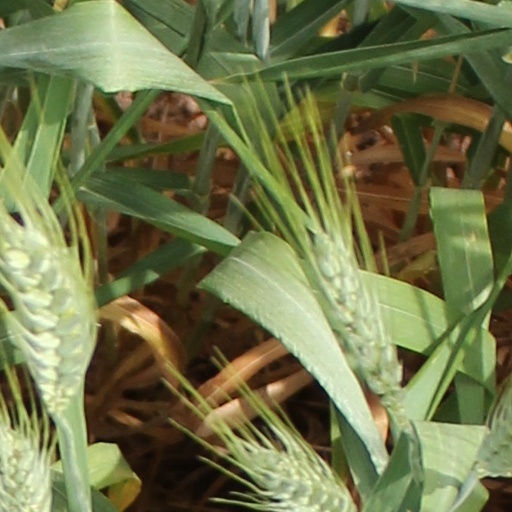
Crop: wheat